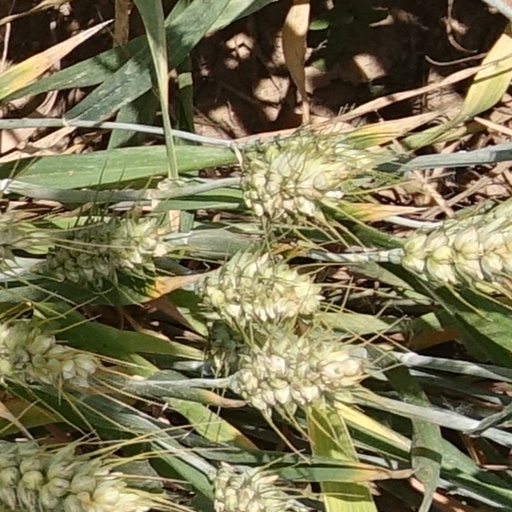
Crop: wheat